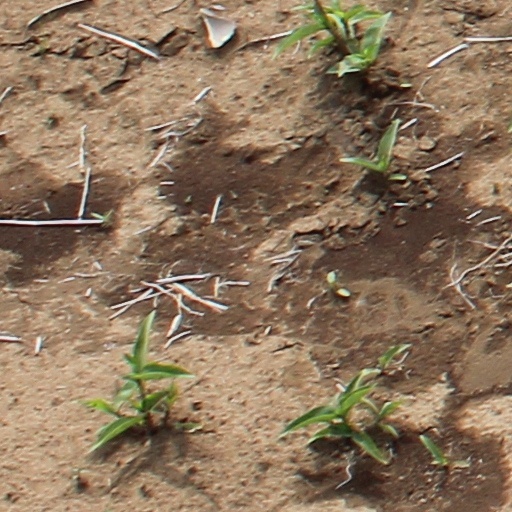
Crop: wheat